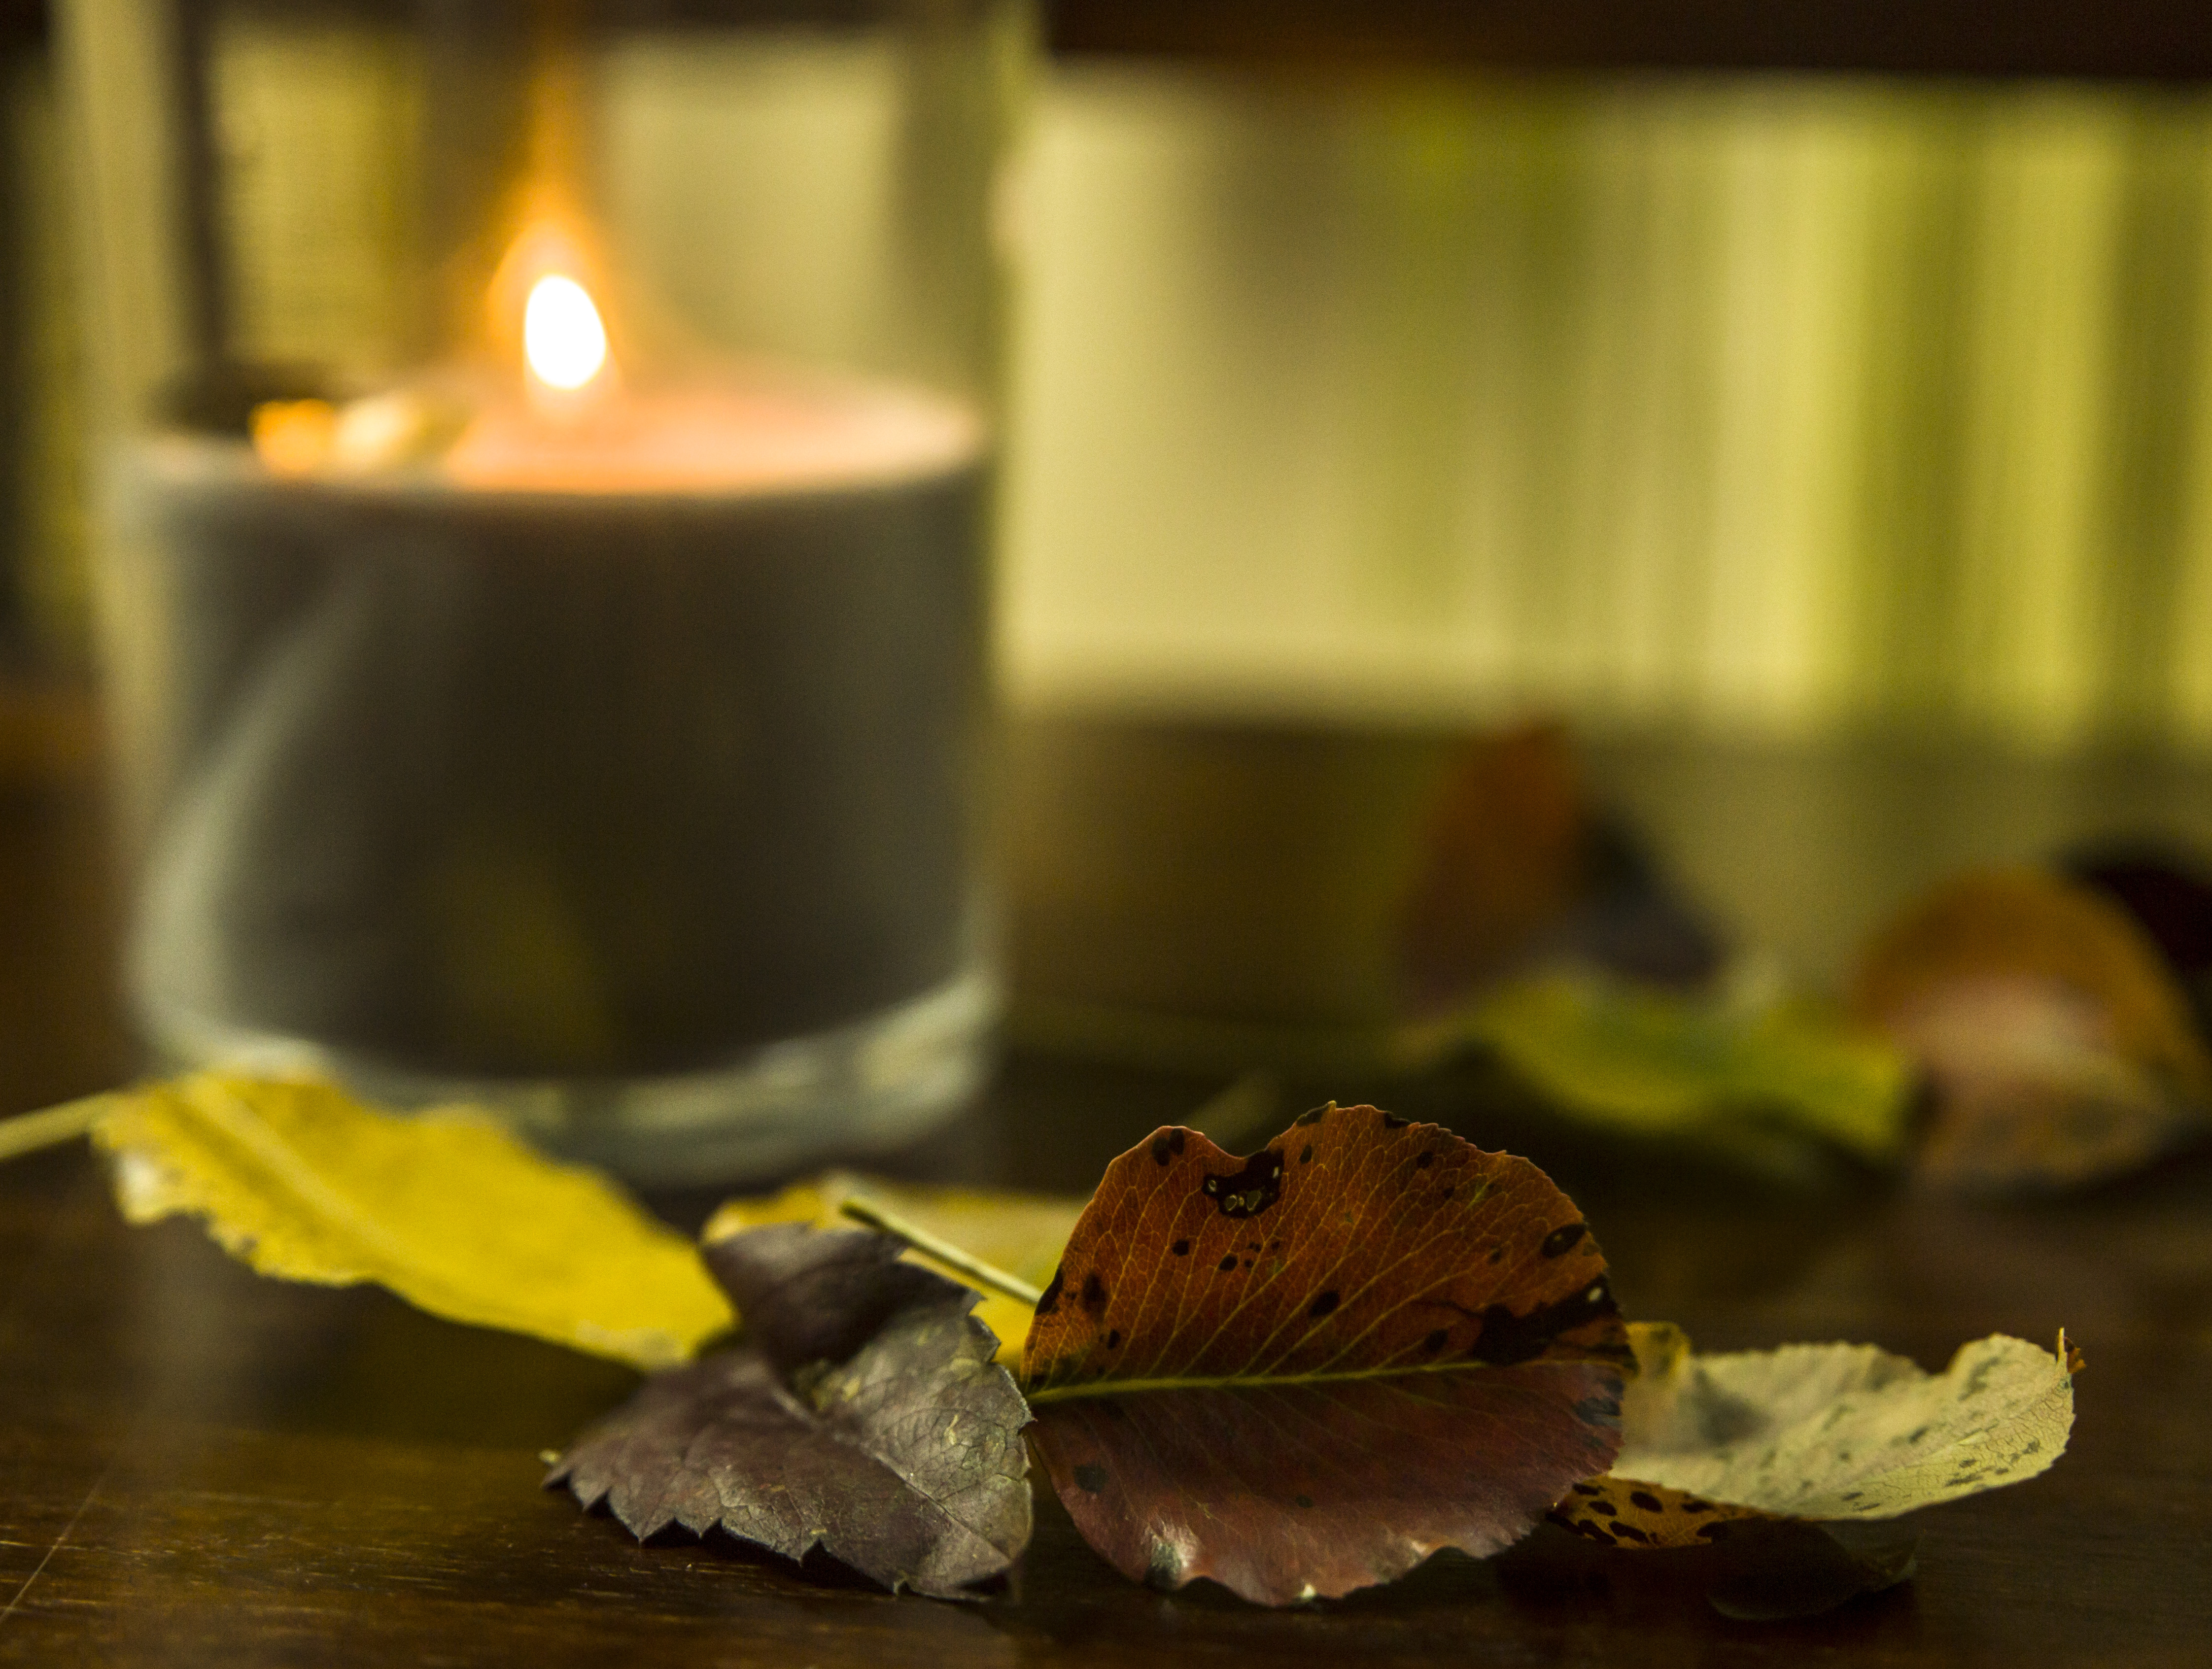
home, sweet, autumn, love, fall, leaf, loving, orange, still life photography, yellow, still life, lighting, photography, wood, plant